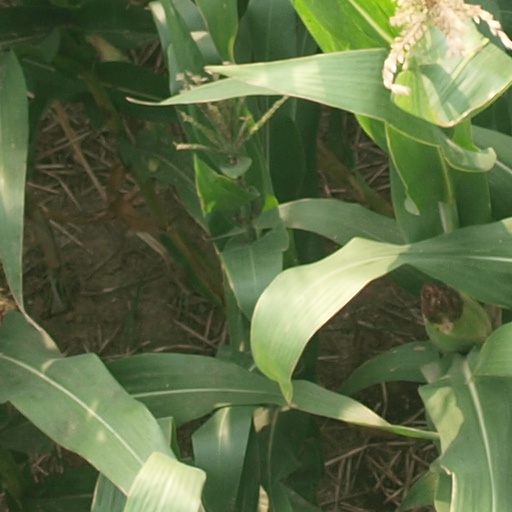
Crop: maize; corn